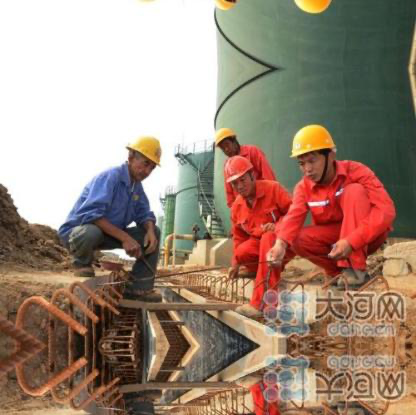
Objects in the image:
label: helmet
label: helmet
label: helmet
label: helmet
label: helmet
label: helmet